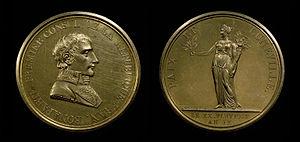
Médaille, 1801. Bonaparte , Premier Consul de la République
Le traité de Lunéville a été signé à Lunéville le 9 février 1801 entre Joseph Bonaparte, représentant la République française, et le comte Louis de Cobentzel, représentant l’Autriche.